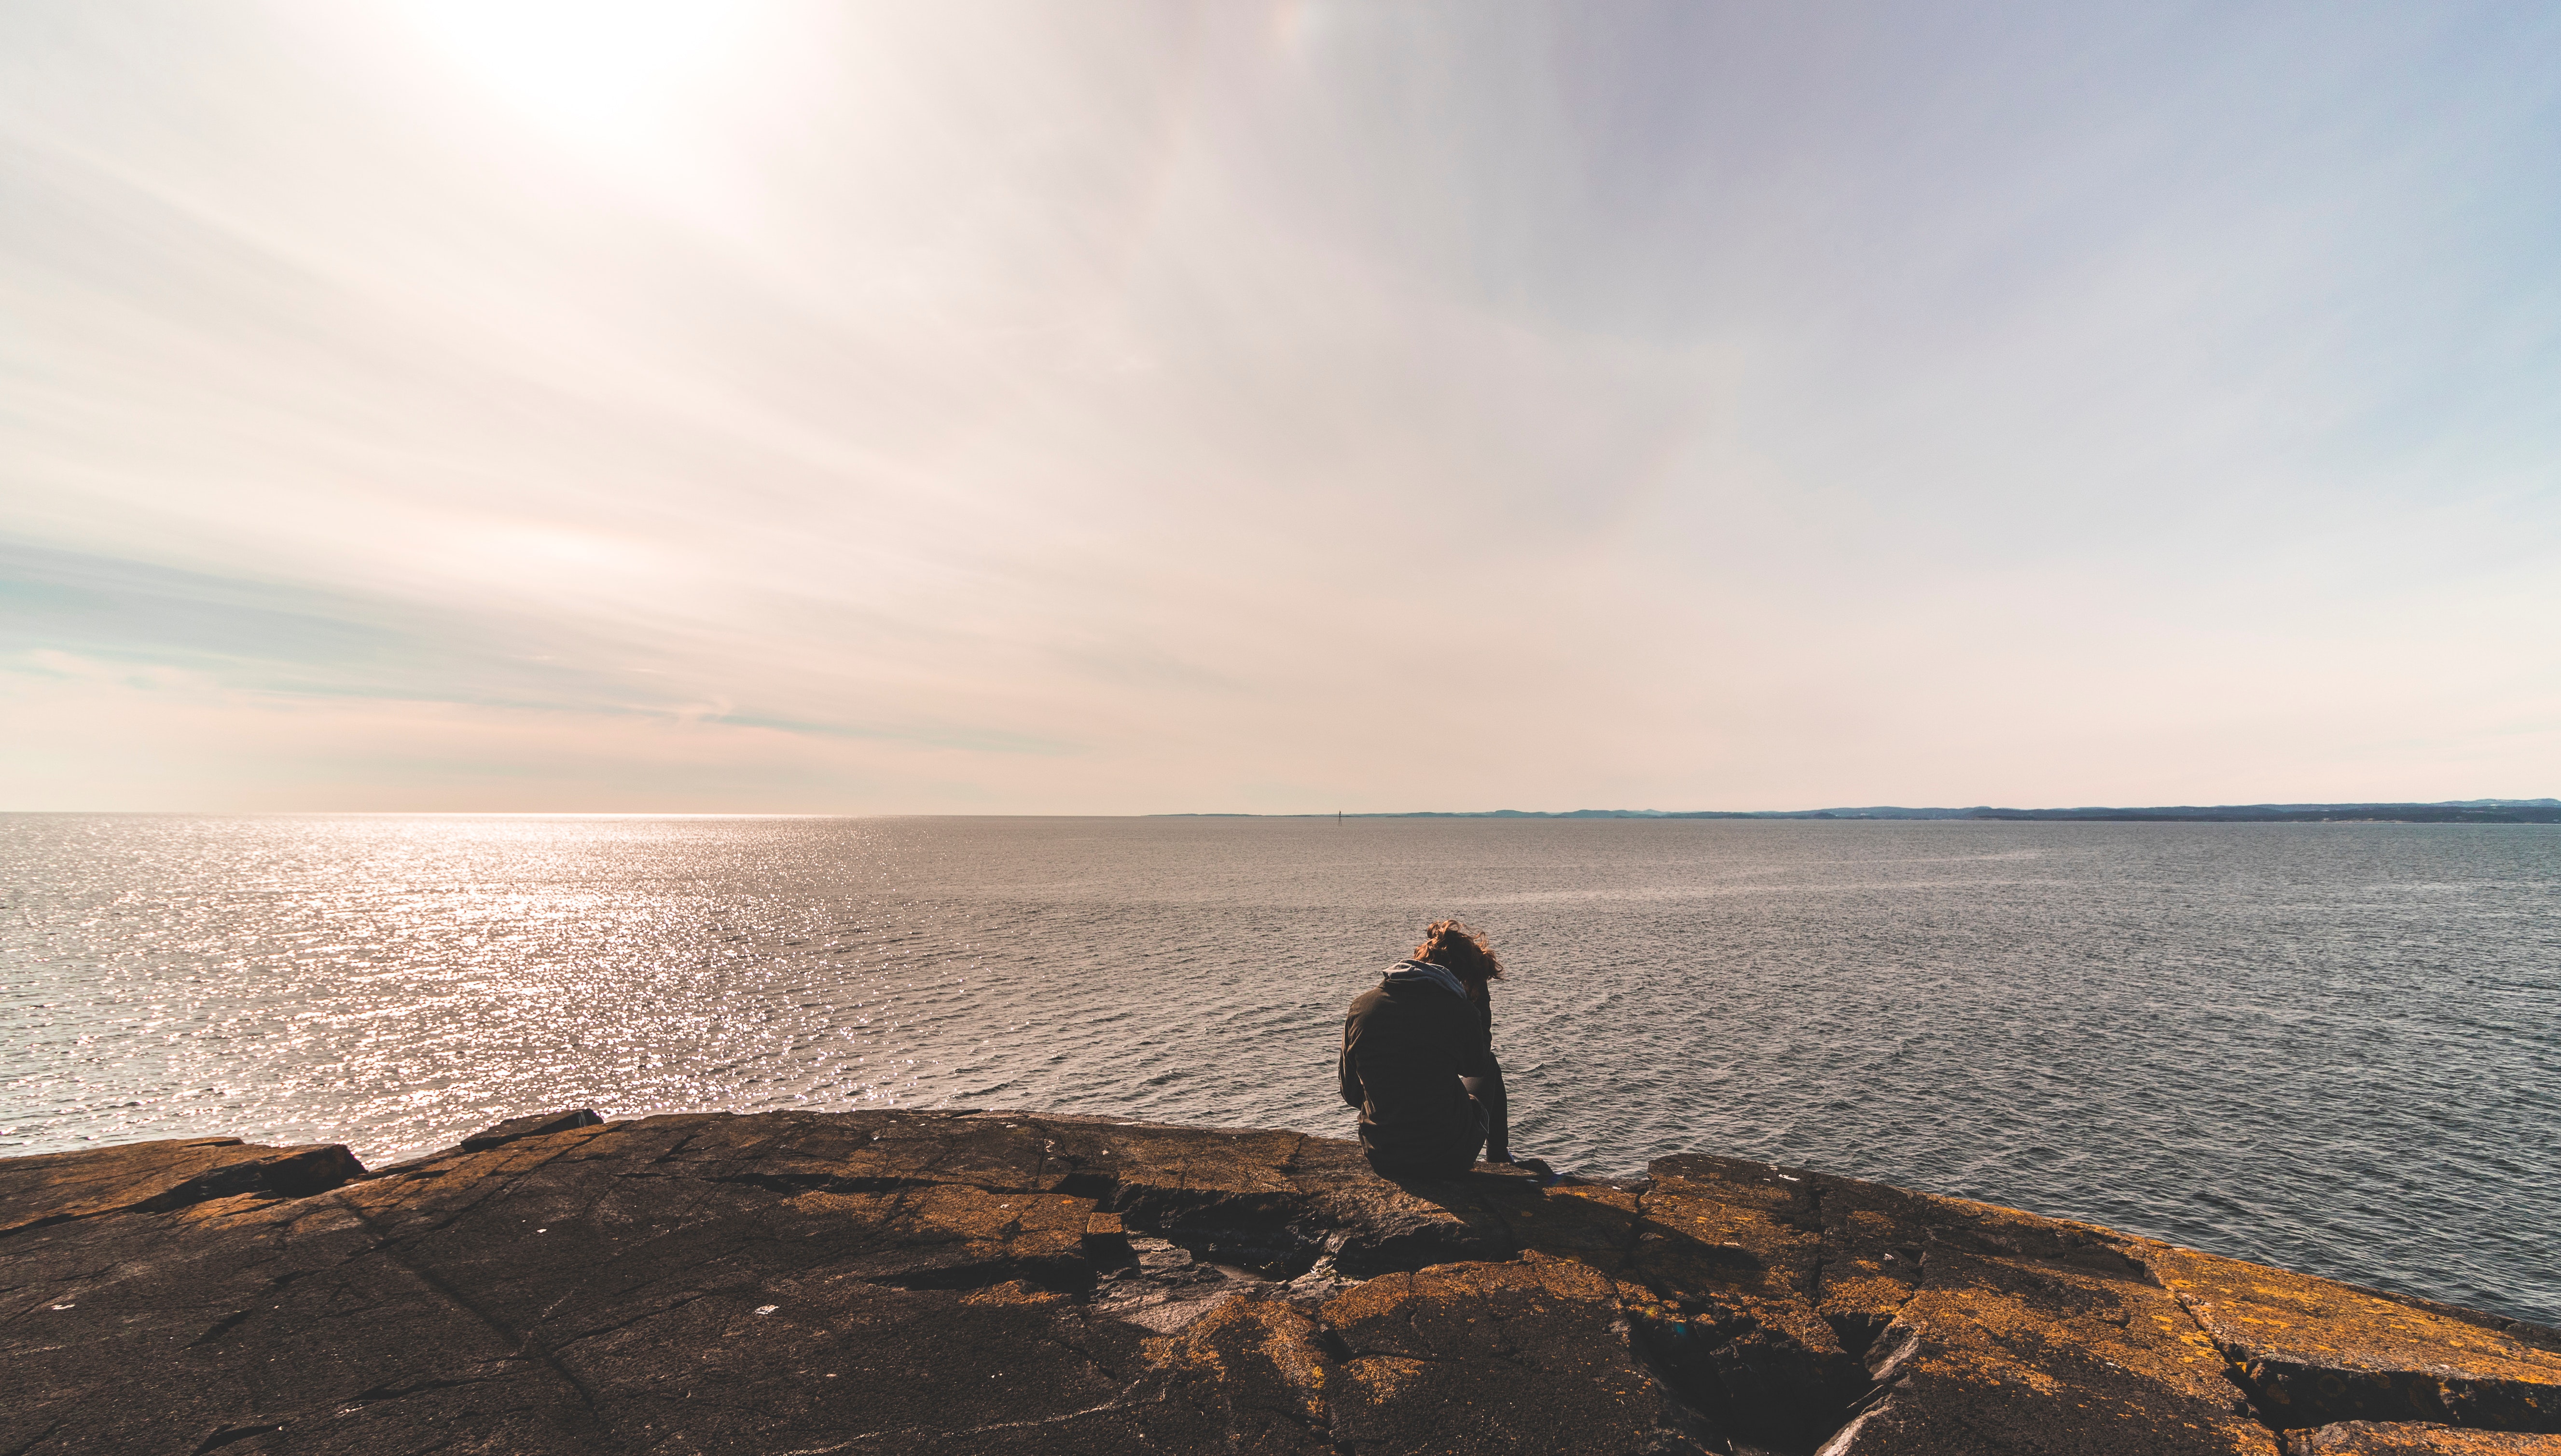
sky, sea, water, horizon, ocean, coast, shore, beach, cloud, calm, rock, coastal and oceanic landforms, wave, landscape, vacation, evening, cliff, bay, terrain, tourism